New York State Route 49

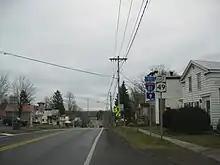
NY 49 eastbound in Central Square

East of the hamlet of Constantia, the highway begins to parallel the north shore of Oneida Lake. As the lakeside roadway, NY 49 provides access to both Bernhards Bay and Cleveland, two communities situated on the northern edge of the lake, before crossing into Oneida County and intersecting with NY 13 at the northeast corner of Oneida Lake in the town of Vienna. Here, NY 13 joins NY 49, overlapping the route to the hamlet of Vienna. While NY 13 heads north toward Camden, NY 49 continues eastward, loosely paralleling Fish Creek and the Erie Canal as it heads through rural Oneida County.